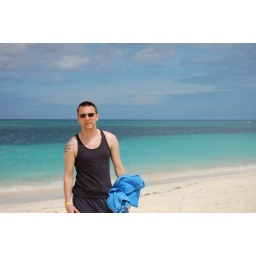
Man, I'd look so much cooler in this picture if I wasn't holding a big blue fluffy towel